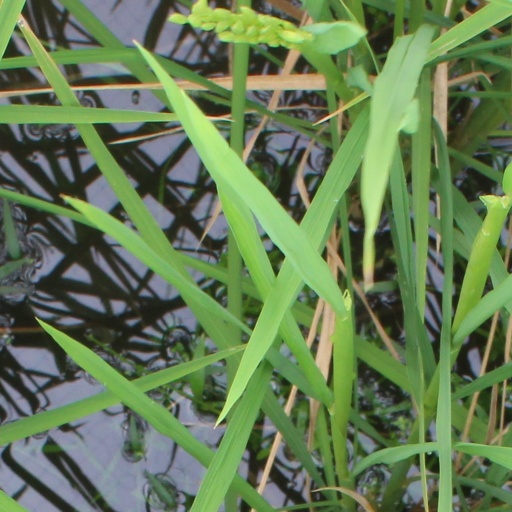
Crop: rice